Michael Jackson's This Is It

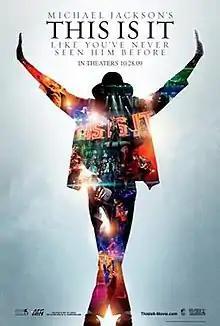
Theatrical release poster

Michael Jackson's This Is It is a 2009 American documentary film about Michael Jackson's preparation for This Is It, a planned concert residency that was cancelled due to his death in 2009. It includes behind-the-scenes footage such as dancer auditions and costume design. The director, Kenny Ortega, confirmed that none of the footage was originally intended for release, but, after Jackson's death, it was agreed that the film would be made. The footage was filmed in California at the Staples Center and The Forum.